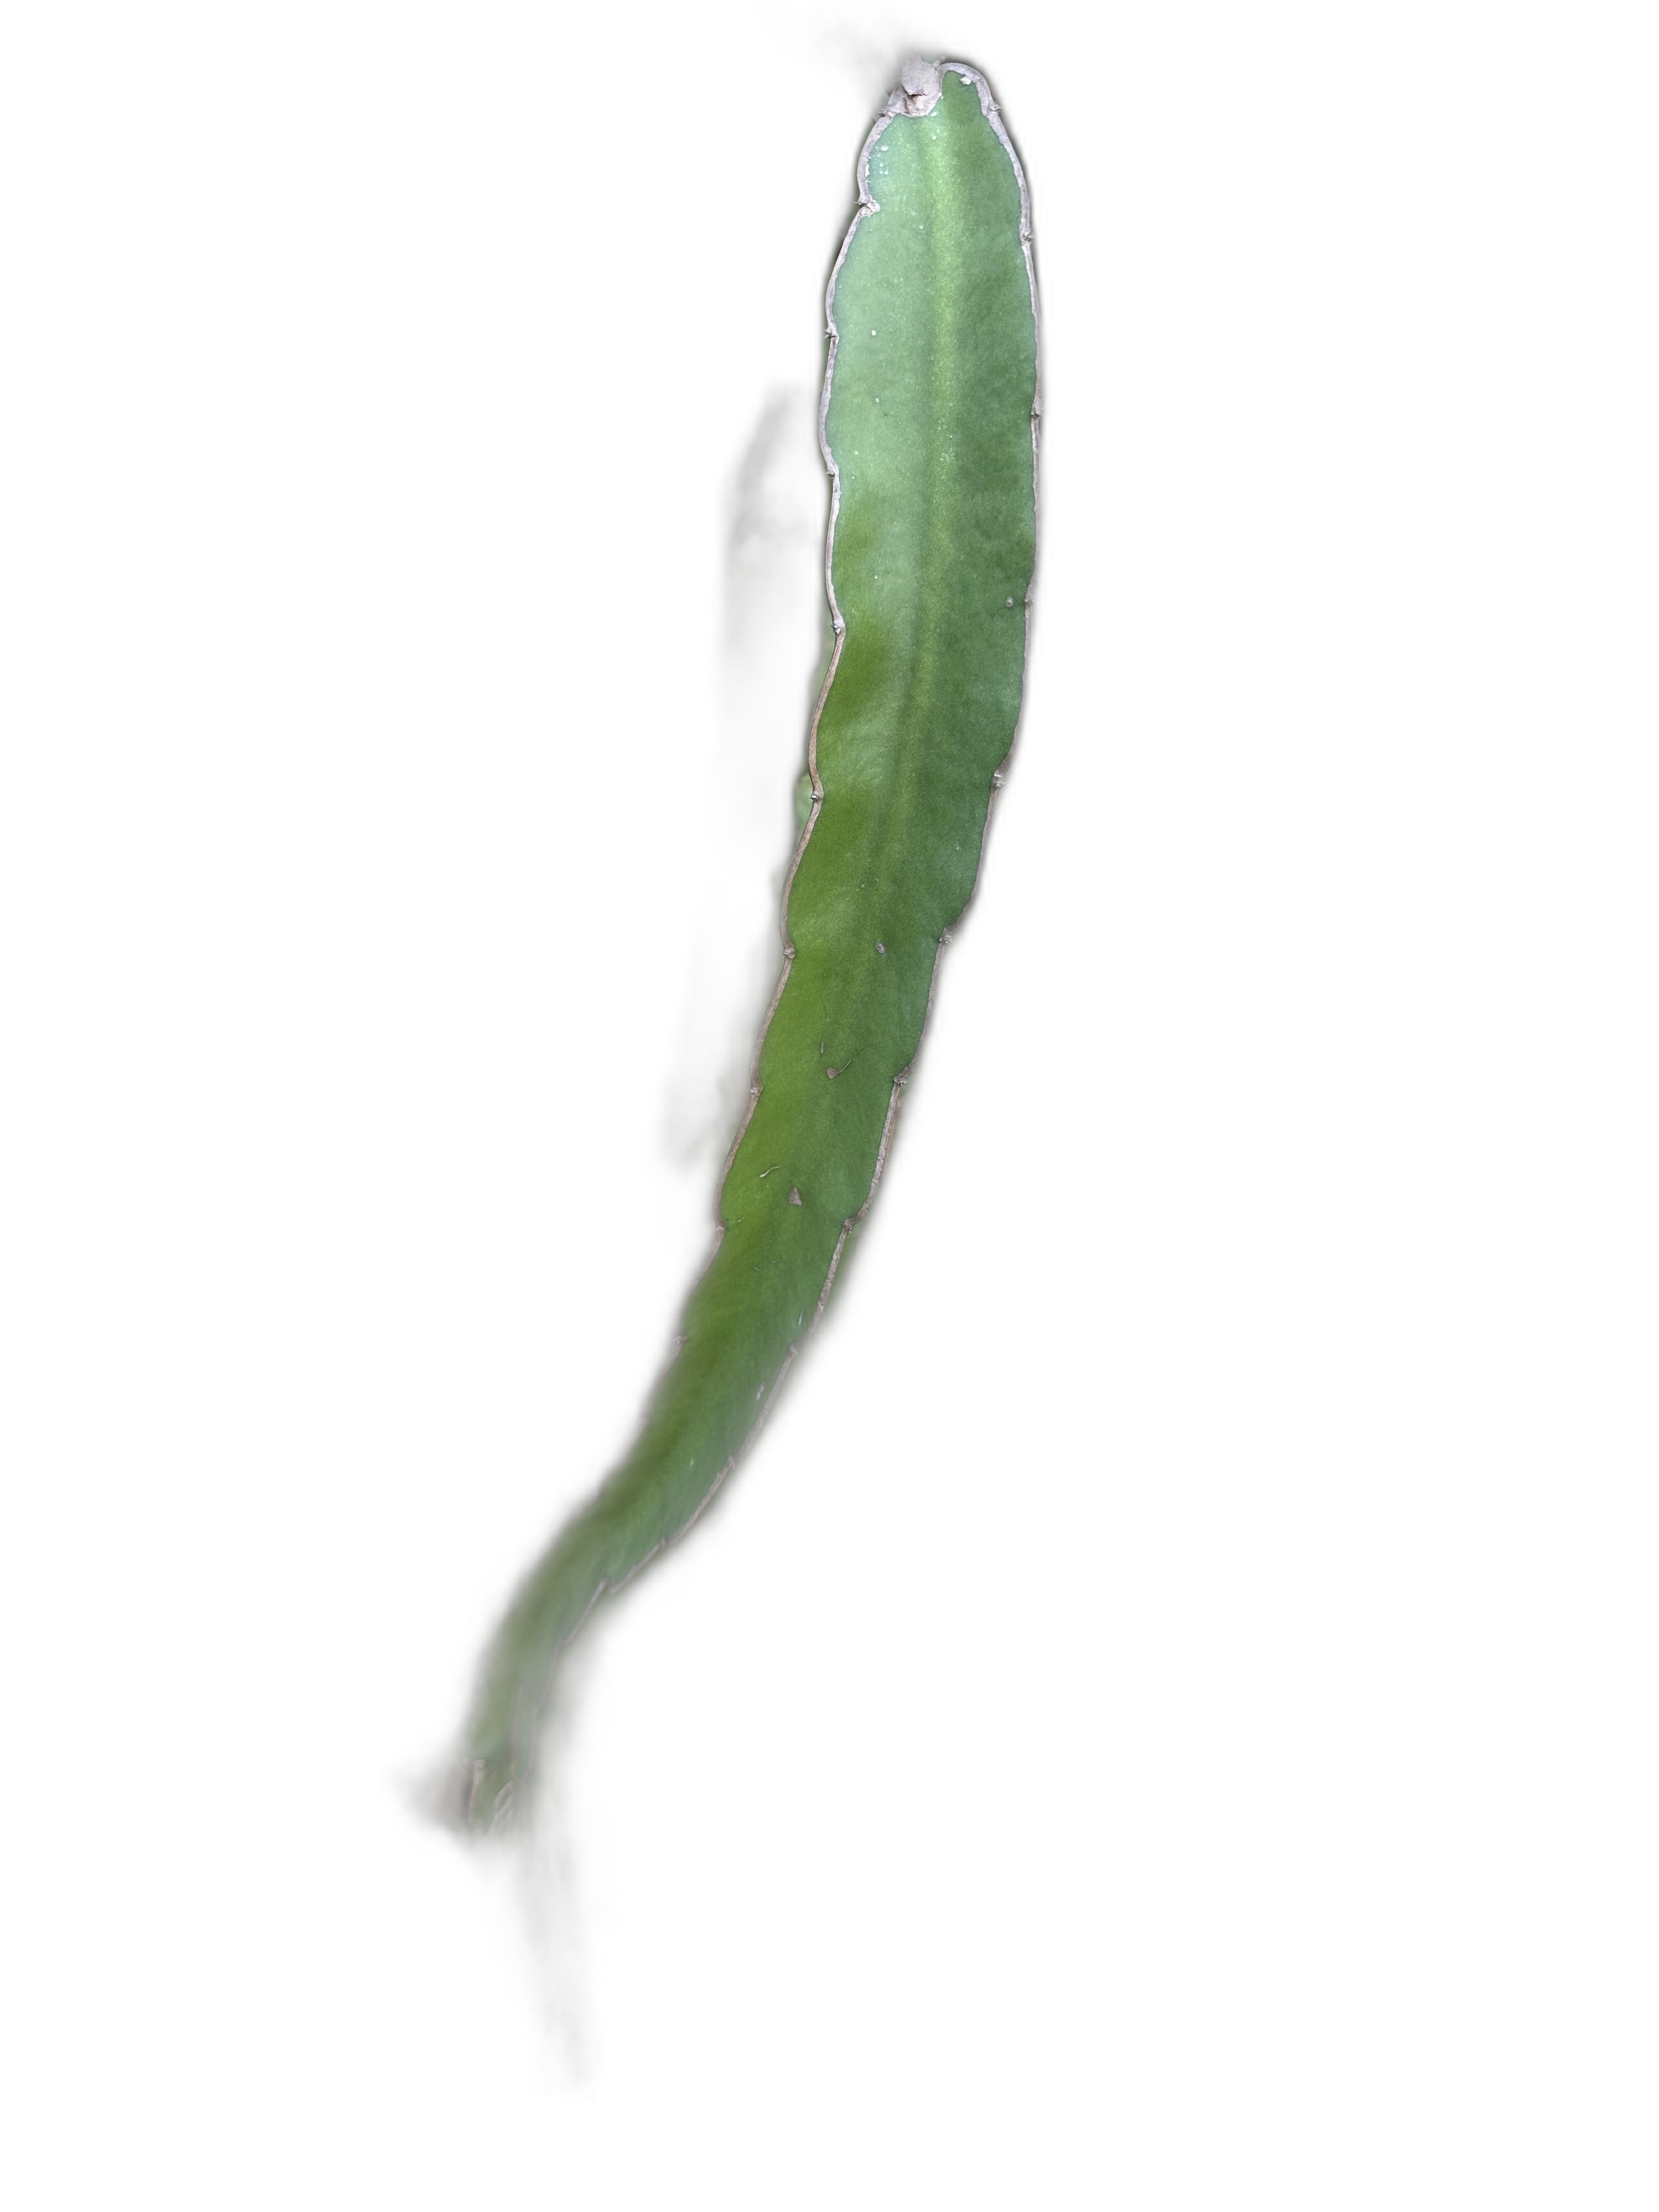
Label: Good leaf